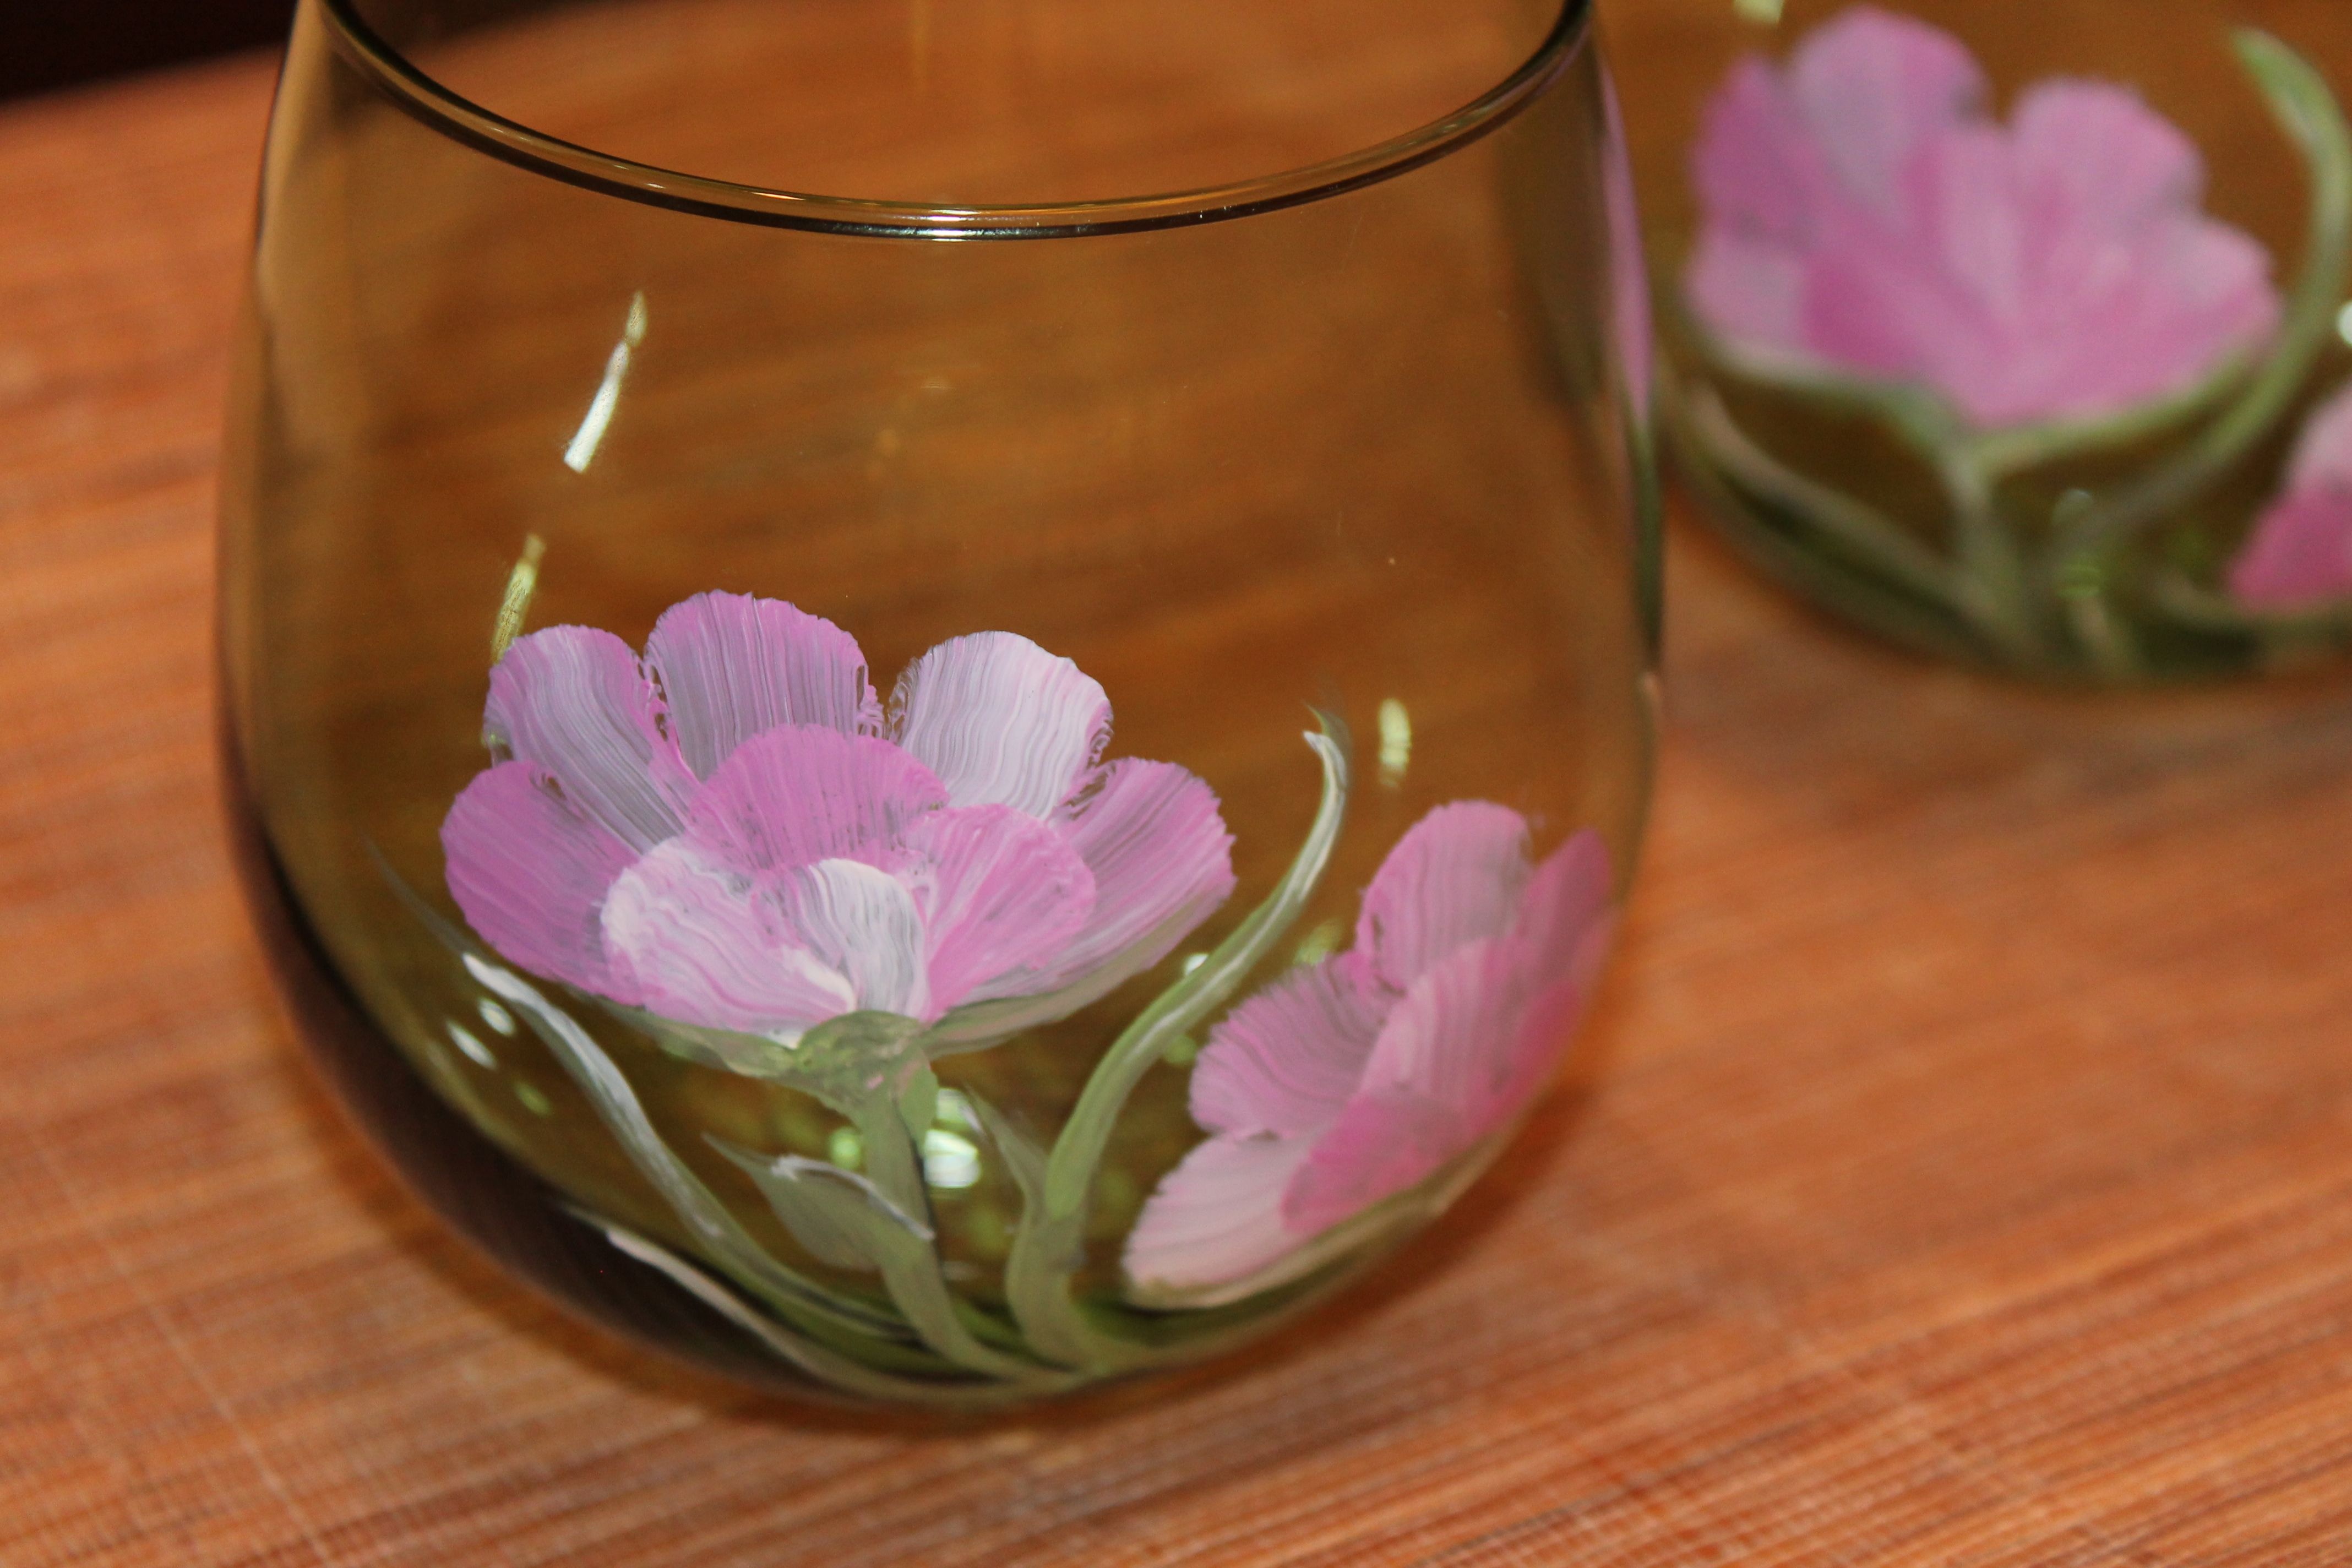
flower, petal, glass, vase, saucer, paint, craft, pink, material, artwork, flowers, crafts, design, decorative, arts, floristry, drinkware